San Uk Tsai (North District)

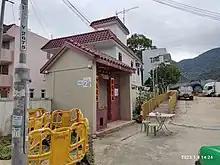
Entrance gate of San Uk Tsai.

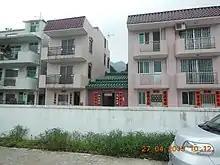
Yuek Wo Ancestral Hall in San Uk Tsai.

San Uk Tsai, also called Tam Chuk Hang San Uk Tsai, is a Hakka walled village in Fanling, North District, New Territories, Hong Kong.